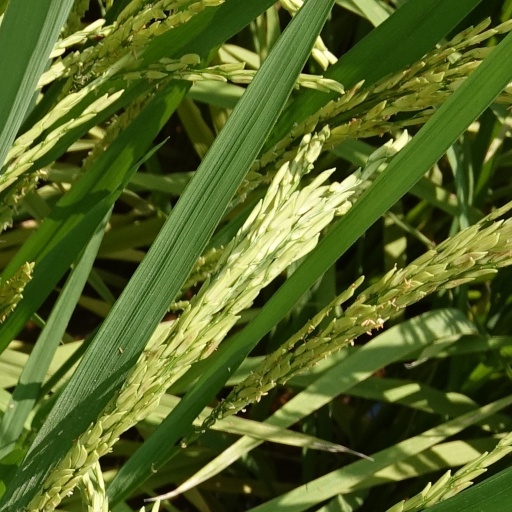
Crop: rice